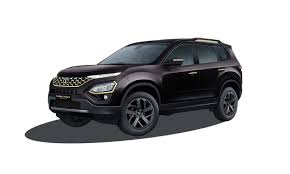
Label: noambulance